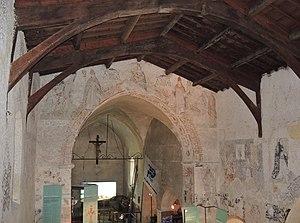
Serrières (Ardèche) détail
Serrières est une commune française, située dans le département de l'Ardèche en région Auvergne-Rhône-Alpes.